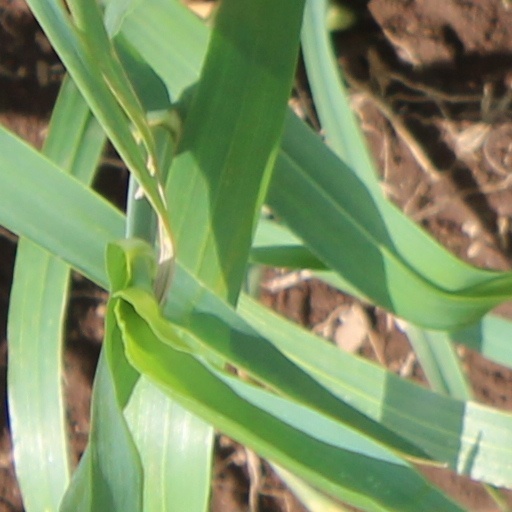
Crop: wheat